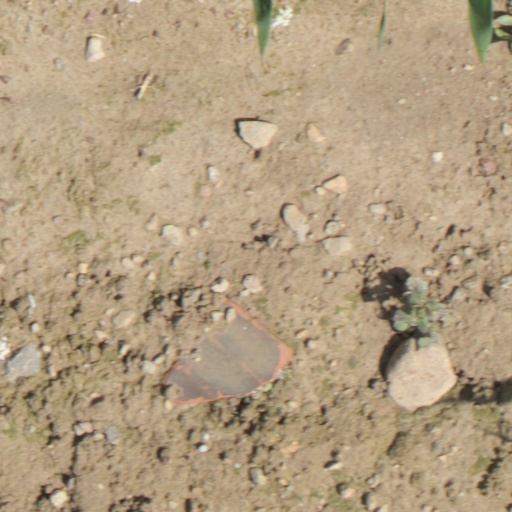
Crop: wheat